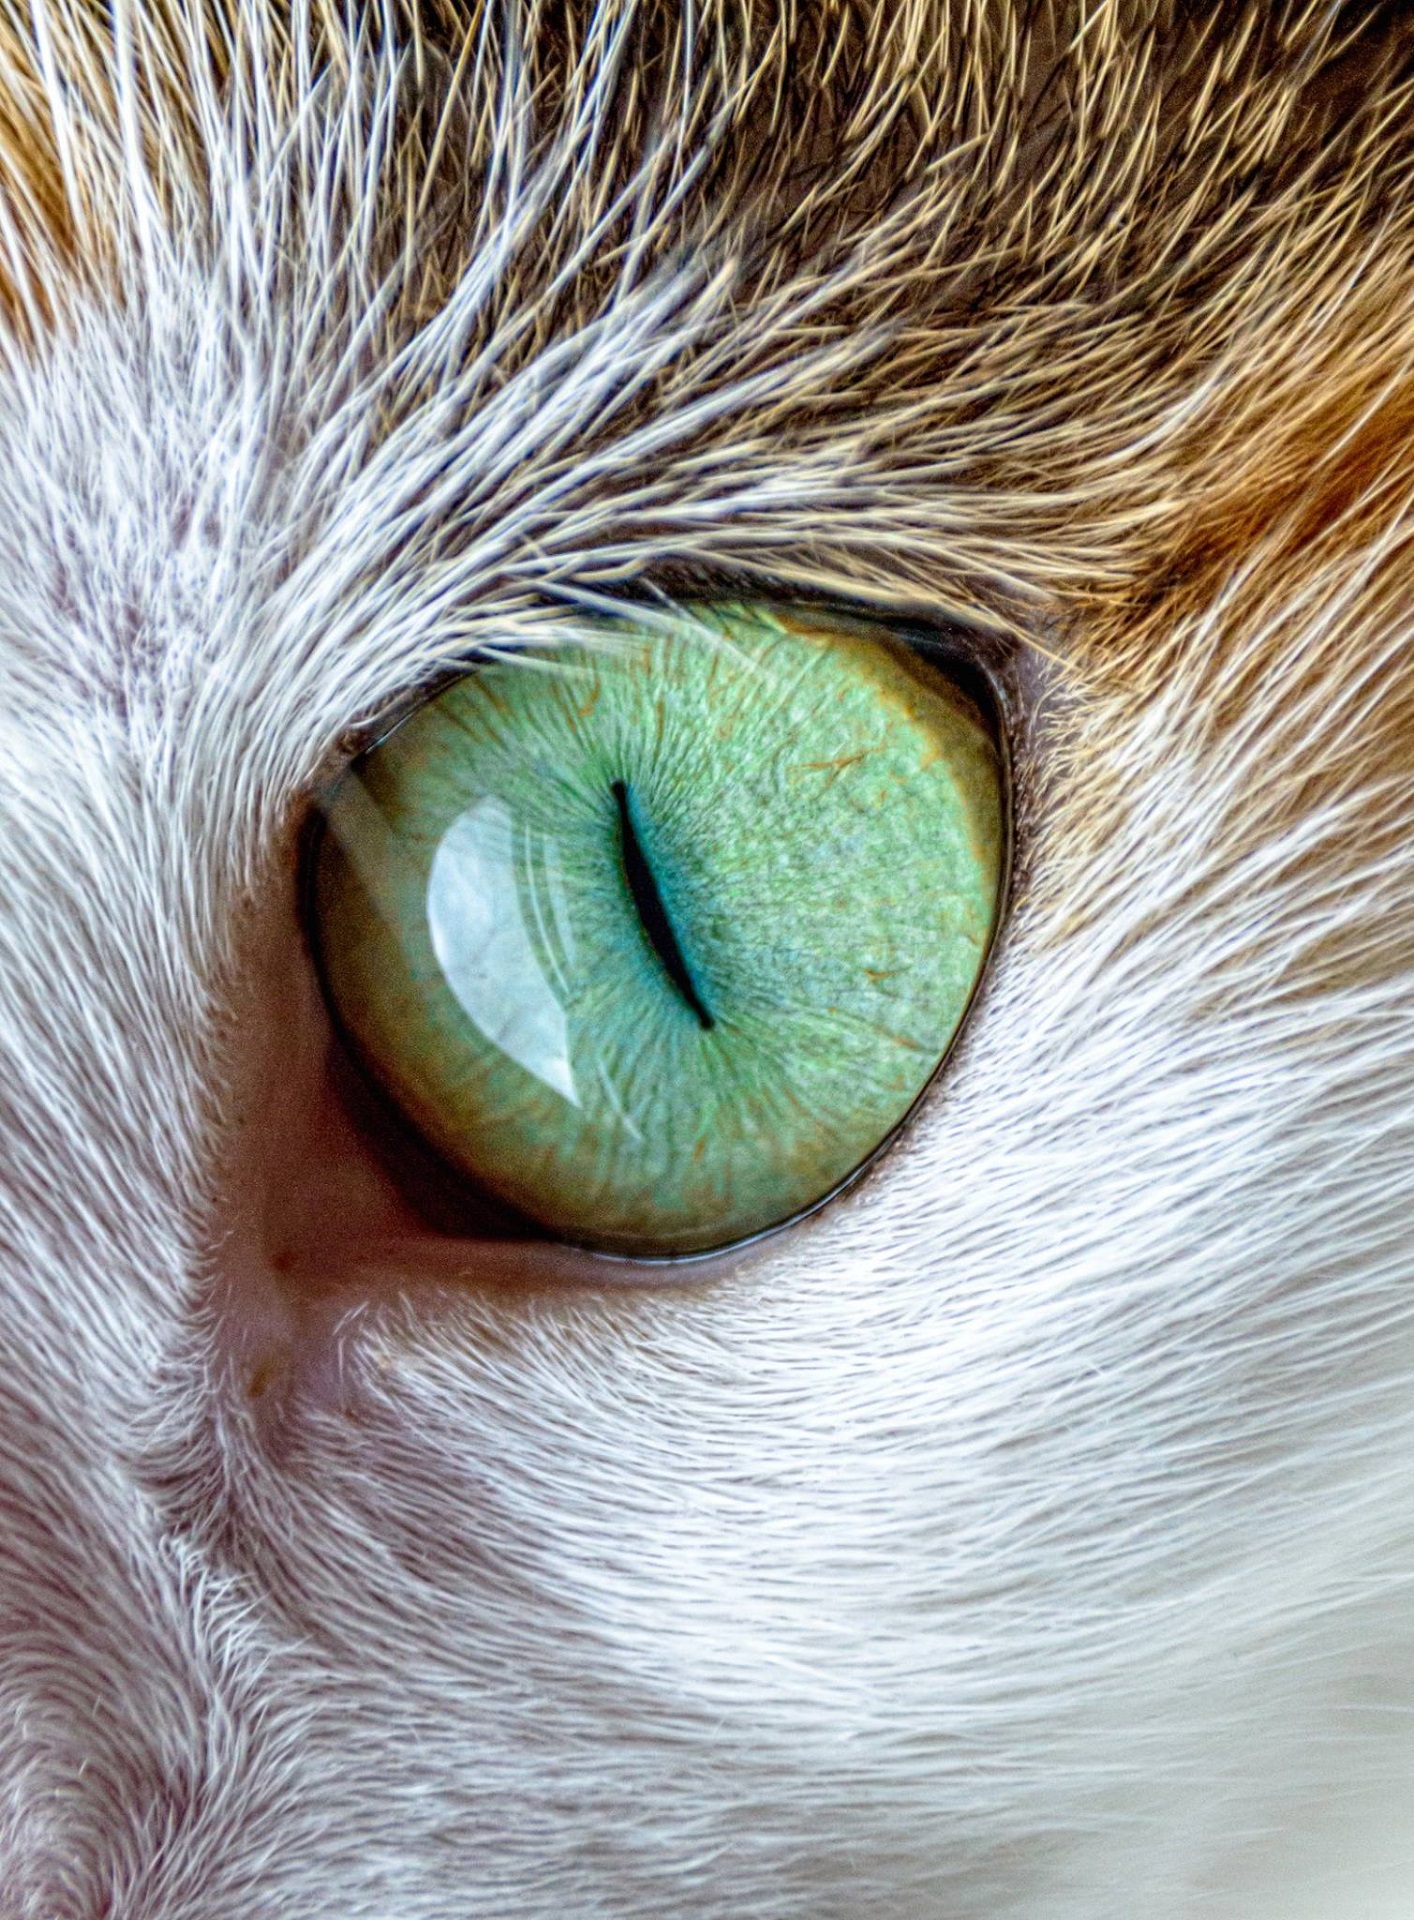
nature, photography, animal, looking, pet, fur, green, beak, cat, macro, feline, ear, close, material, close up, human body, nose, whiskers, iris, eye, head, skin, domestic, organ, macro photography